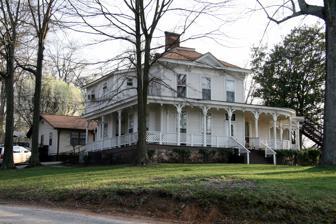
Building: Thomas A. Berry House
Country: United States of America
Year built: 1882
Historic house in Georgia, United States United States historic place Thomas A. Berry House U.S. National Register of Historic Places Thomas A. Berry House Location 506 Hawthorne St., Dalton, Georgia Coordinates 34°46′33″N 84°57′47″W / 34.77583°N 84.96306°W / 34.77583; -84.96306 Area 1.4 acres (0.57 ha) Built 1882 Architectural style Late Victorian NRHP reference No. 84001303 Added to NRHP April 5, 1984 The Thomas A. Berry House is a historic residence in Dalton, Georgia . It was added to the National Register of Historic Places on April 5, 1984. It is located at 506 Hawthorne Street. The house was built for Thomas A. Berry (1852-1922) and his wife, Mary Elizabeth Bass (1861-1945), as a wedding gift by her father in 1882. The home's architectural style is considered Late Victorian . It was deemed significant as "a home built in the Victorian Eclectic style that retains its original setting, appearance, similar landscaping, and most significant exterior and interior features....one of a handful of Victorian-era homes that remain in an area that was an affluent section of Dalton during that period."  Indicative features of the architectural style include: the house's wraparound porch, decorative brackets on the eaves and the porch, the bay window, stained glass, and interior mantels. See also National Register of Historic Places listings in Whitfield County, Georgia References